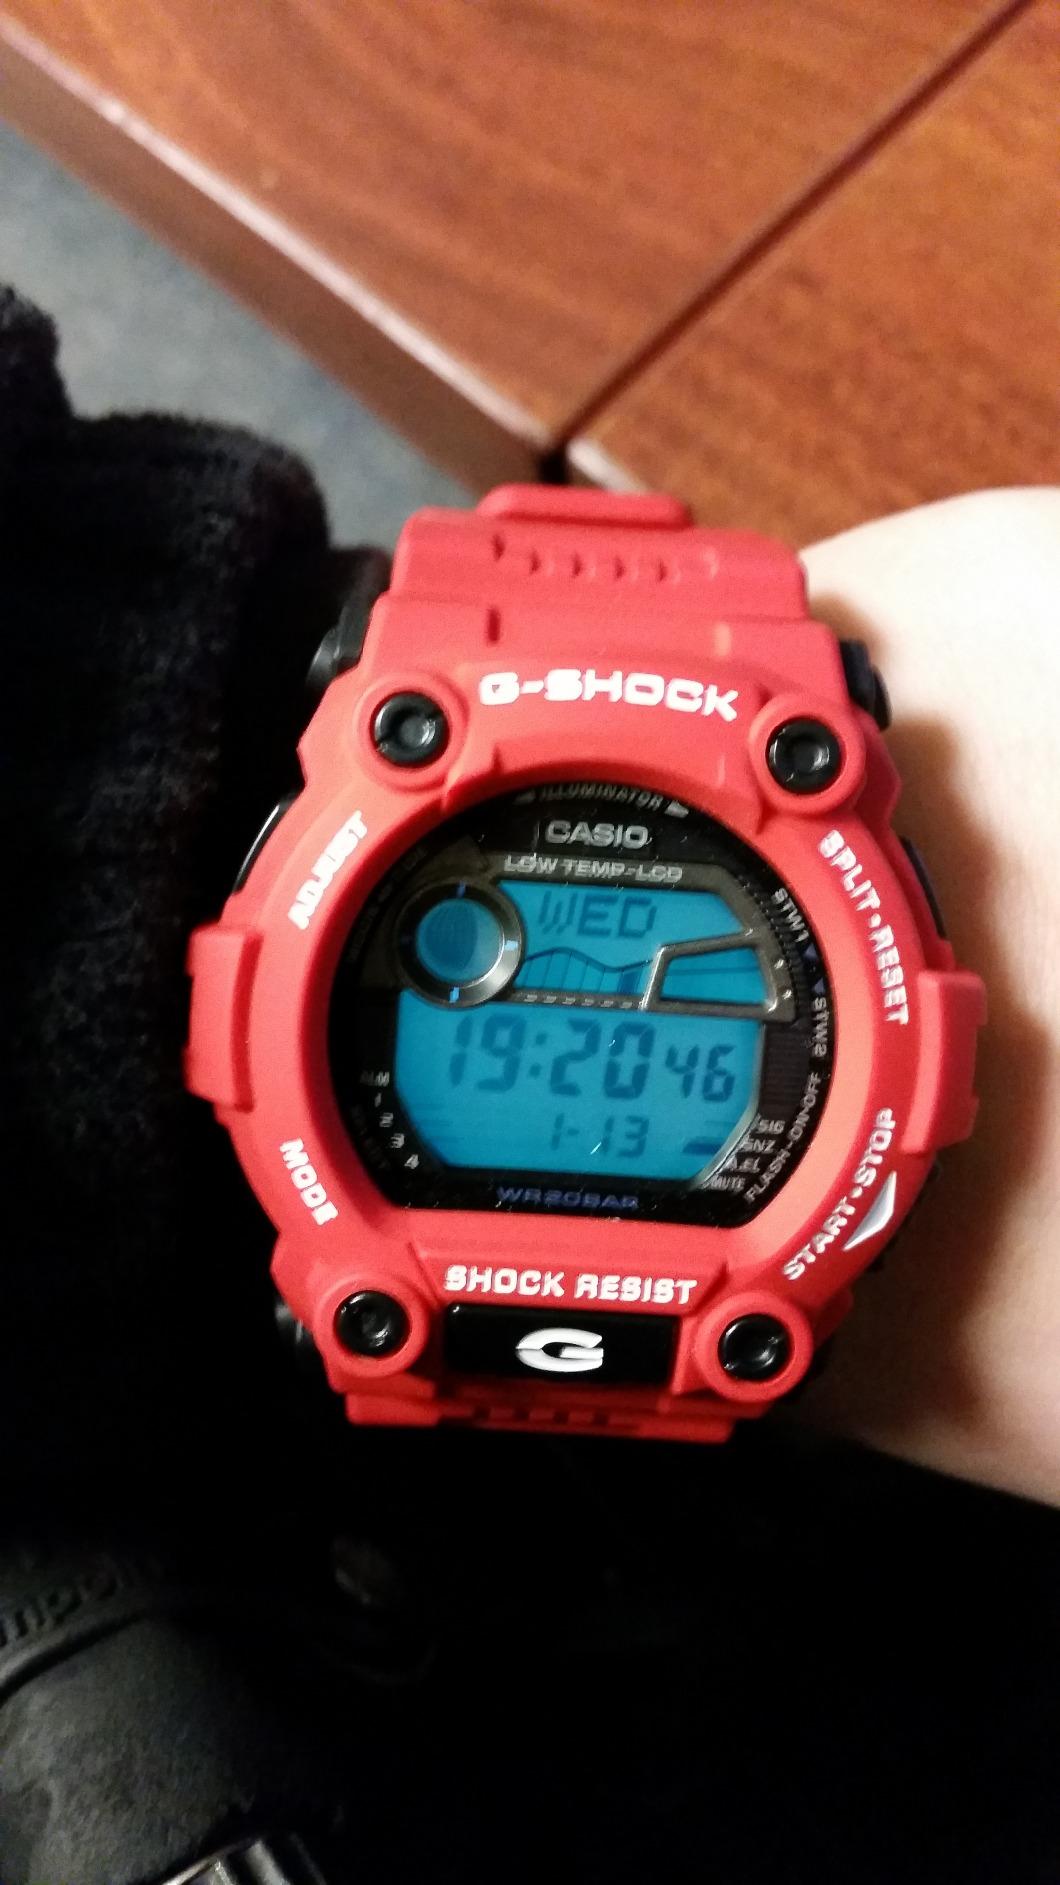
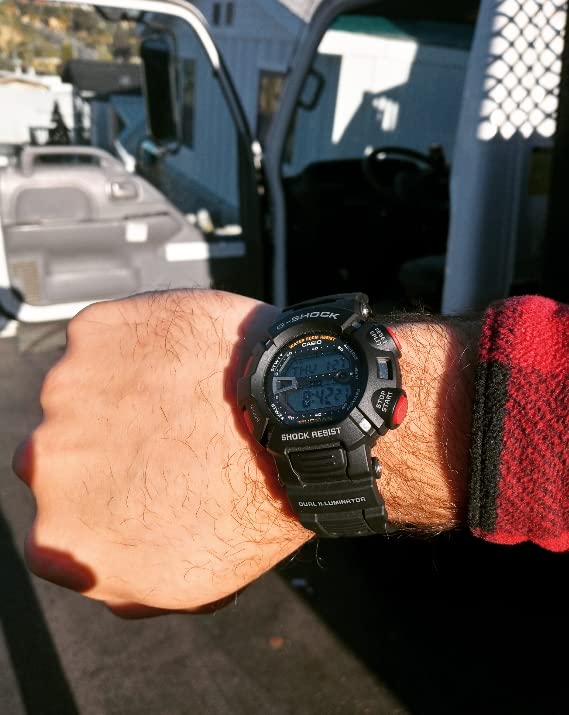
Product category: accessories_watch
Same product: no